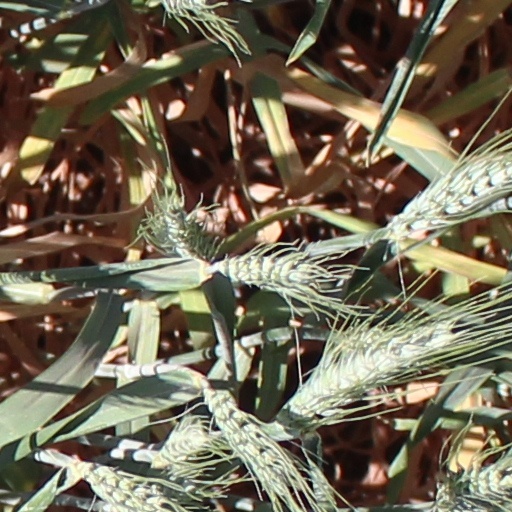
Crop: wheat